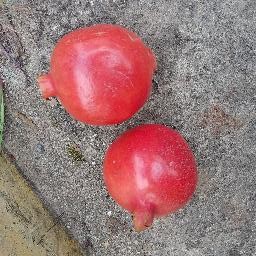
Fruit: Pomegranate
Quality: Good